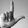
ASL letter: L